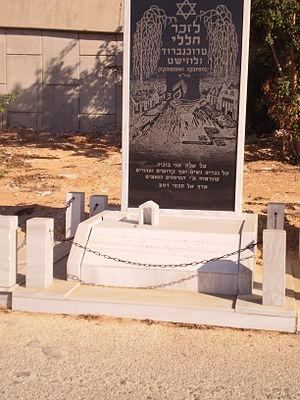
Trochenbrod est le nom d'un ancien village juif détruit au cours de la Seconde Guerre mondiale.